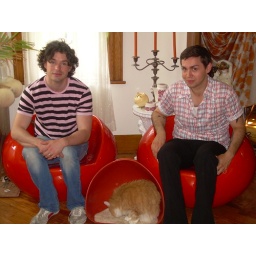
James and Joey sitting on their pod chairs, Napoleon sitting in his new matching mod cat bed